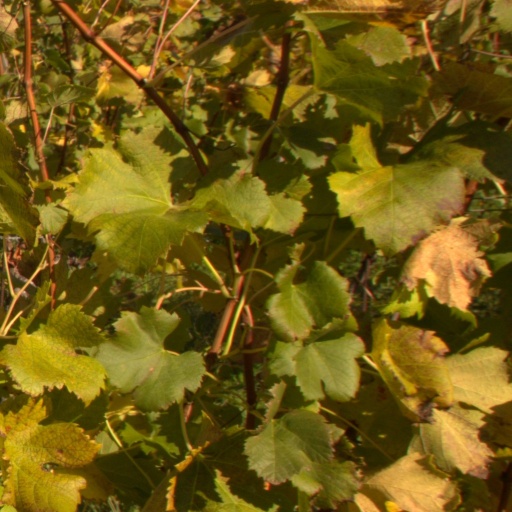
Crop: grape